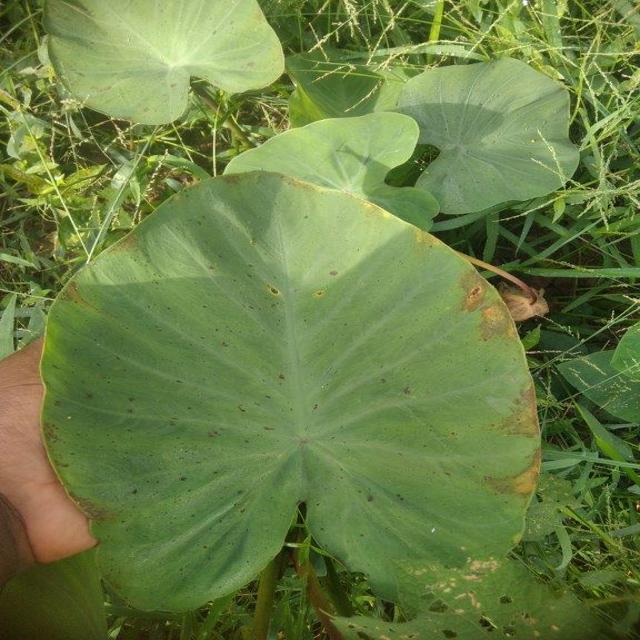
Label: Early_Blight